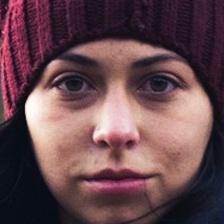
Label: faces